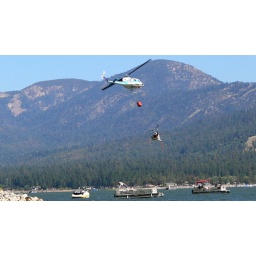
Helos flying over pontoon boats Big Bear Lake Ca